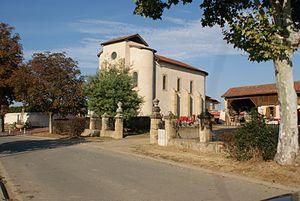
La liste des églises de la Haute-Garonne recense de manière exhaustive les églises situées dans le département français de la Haute-Garonne.